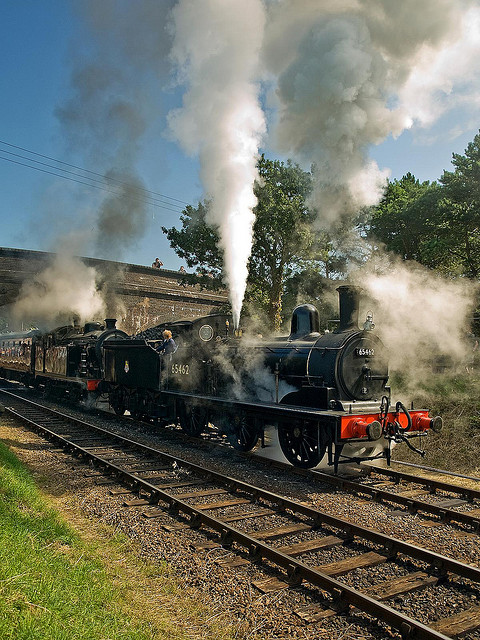
a train being operated on a train track

A steaming locomotive is moving along train tracks.

A steam engine train traveling down train tracks.

A very pretty train with lots of smoke coming out.

A train is blowing steam while going down the track.